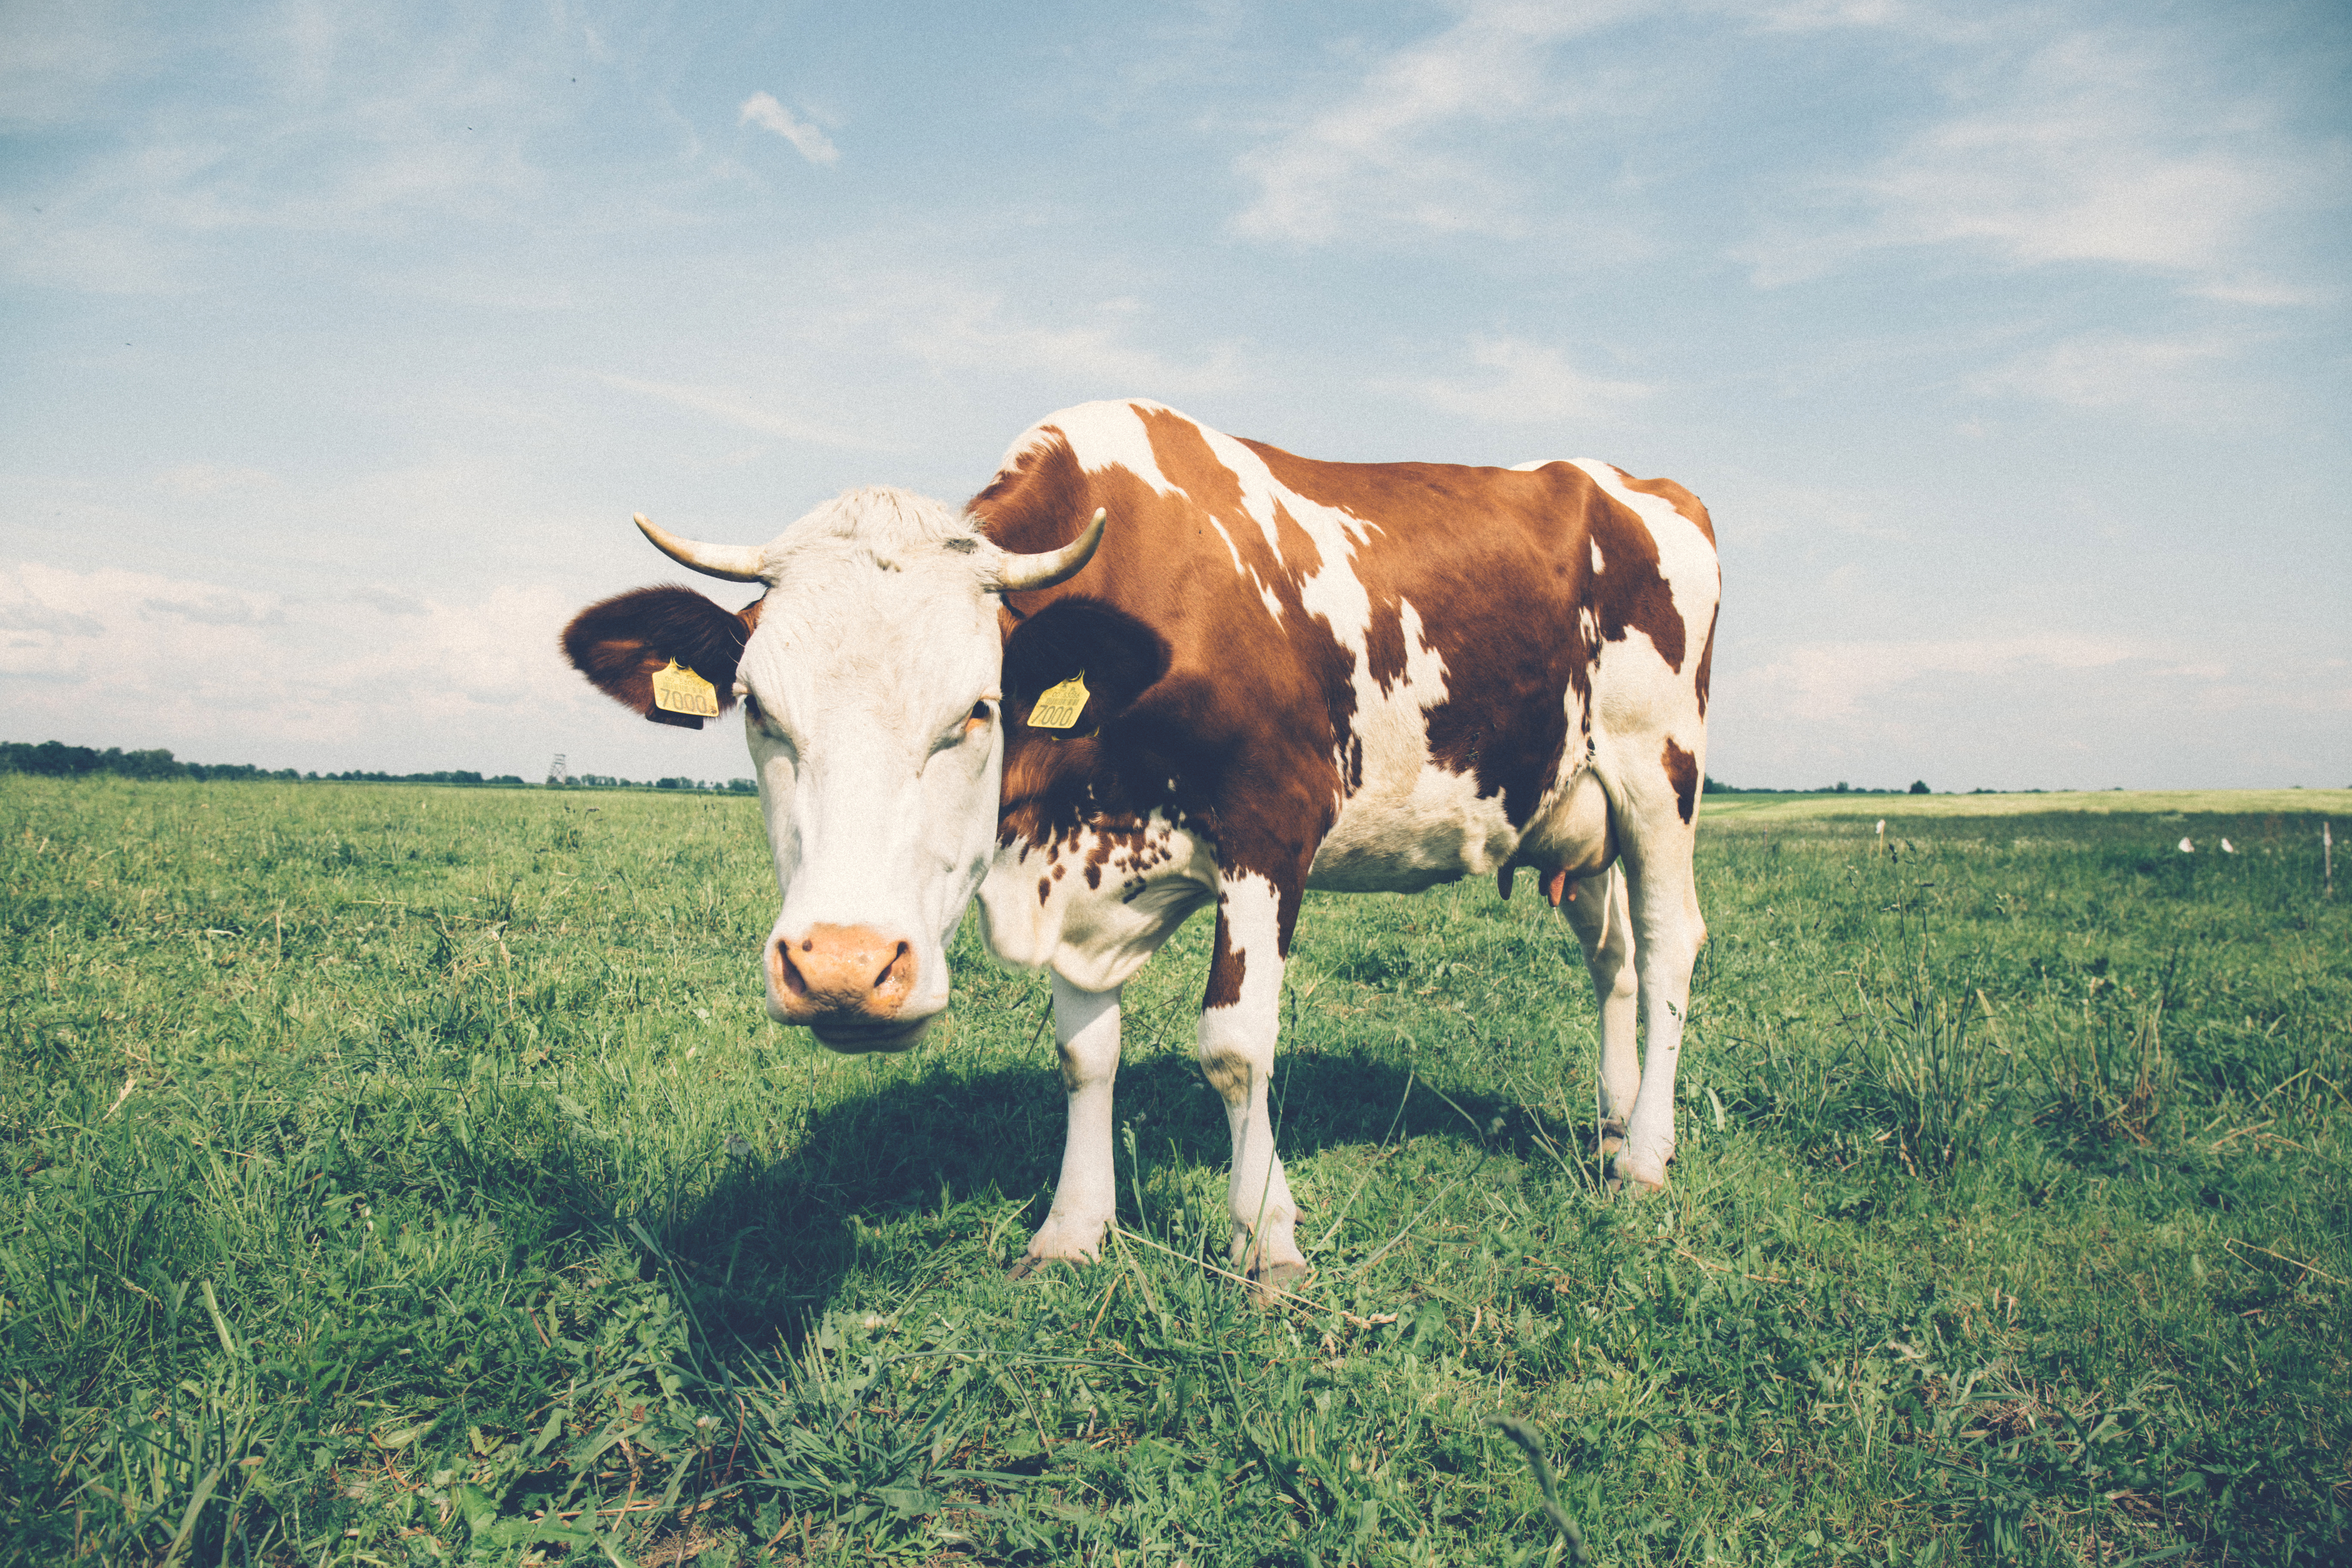
grass, field, farm, meadow, prairie, food, cow, cattle, herd, pasture, grazing, livestock, mammal, agriculture, milk, farmland, close up, graze, outdoors, bull, grassland, habitat, dairy, rural area, dairy cow, natural environment, cattle like mammal, texas longhorn, royalty free images